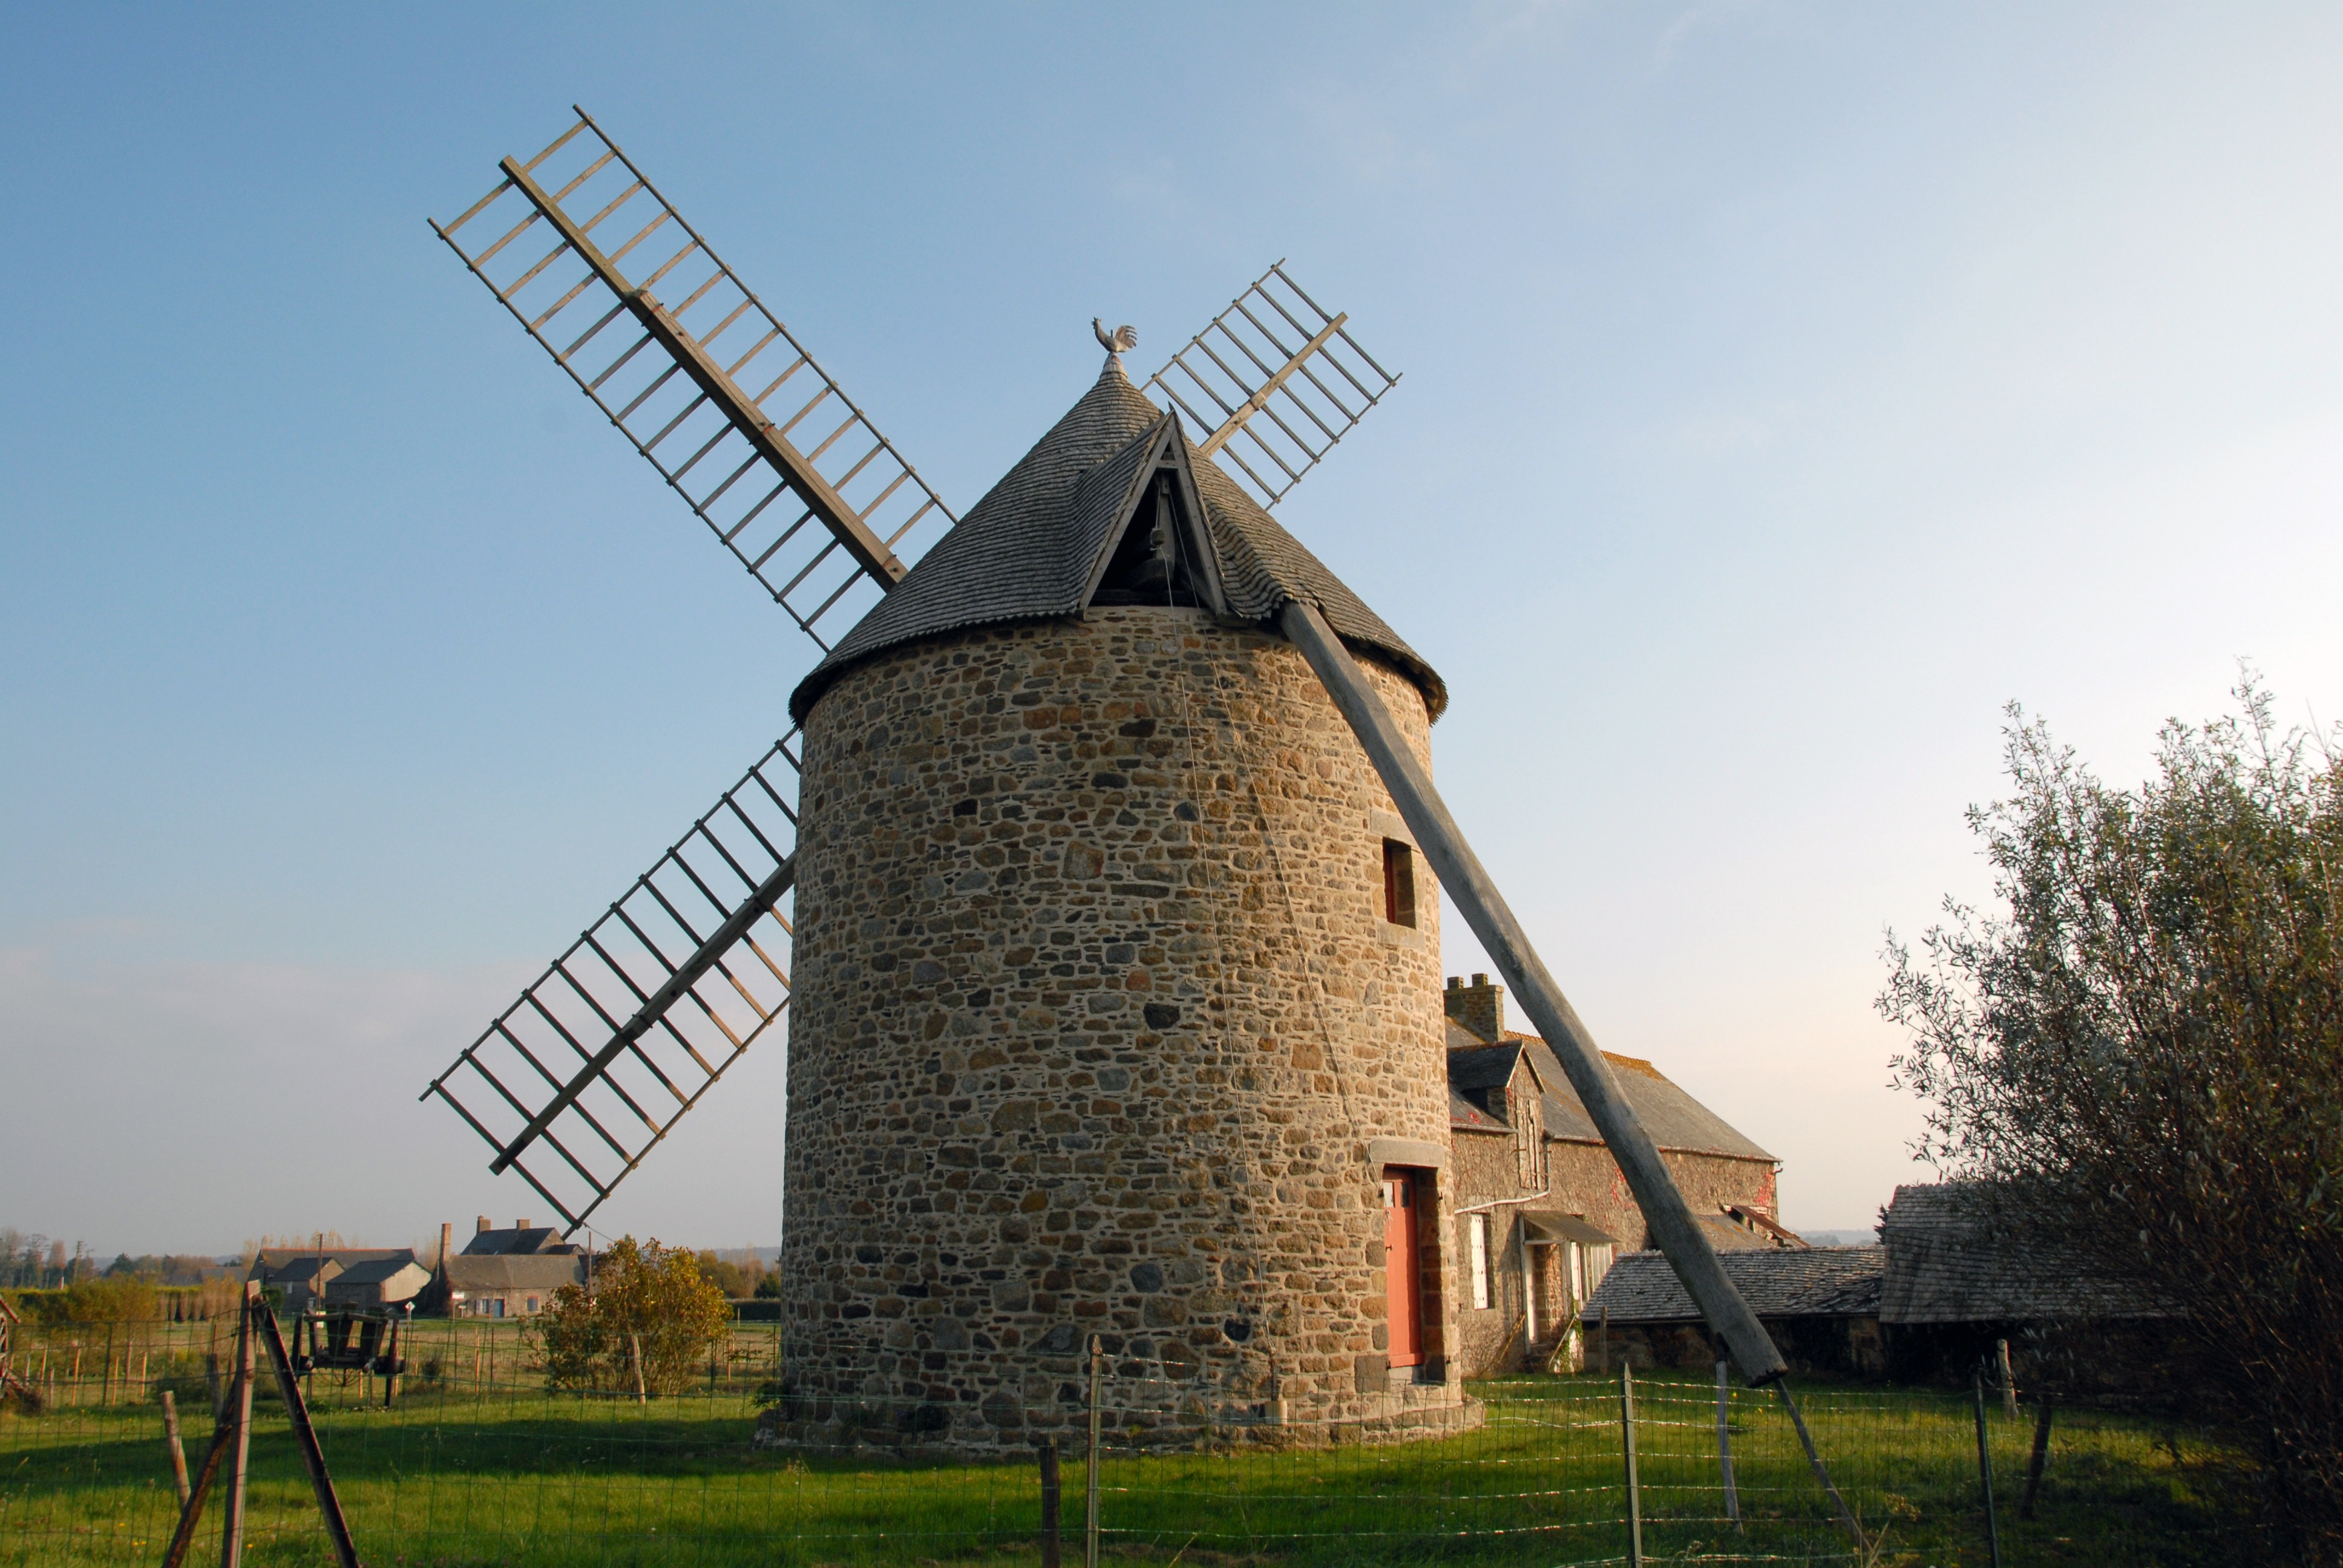
farm, windmill, building, stone, france, europe, green, tower, historic, farm house, outdoors, mill, normandy, wind mill, grass field